Vilu Military Museum

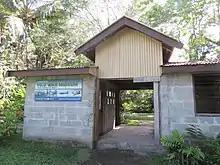
Entrance to the museum in Vilu

Vilu Military Museum, also known as the Vilu War Museum, is a small open air museum in Vilu, on the island of Guadalcanal in the Solomon Islands. The museum houses the remains of American and Japanese equipment left over from the Guadalcanal campaign during World War II.